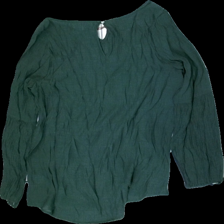
View: back
Type: Tunic
Category: Ladies
Brand: Not in the list
Brand text on label: Flash Woman
Colors: Green
Material: 69% viscose, 31% polyester
Cut: Regular, C-collar
Size: L
Season: All
Price range: 50-100
Recommended usage: Reuse
Comment: Washed out